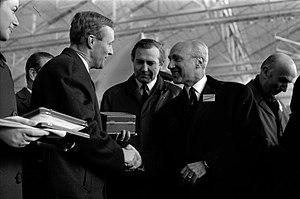
Ateliers Sud Aviation (Saint-Martin-du-Touch). 11 décembre 1967. Plan taille de Maurice Papon (Président de Sud Aviation) remettant un souvenir à Anthony Neil Wedgwood Benn (ministre anglais de la Technologie), les deux hommes se serrent la main, autres personnalités autour. Cliché pris lors de la présentation officielle du prototype français du Concorde.
Maurice Papon, né le 3 septembre 1910 à Gretz-Armainvilliers et mort le 17 février 2007 à Pontault-Combault, est un haut fonctionnaire et un homme politique français.
Anthony Neil Wedgwood Benn, dit Tony Benn, anciennement 2ᵉ vicomte Stansgate, né le 3 avril 1925 à Marylebone, Londres, et mort le 14 mars 2014 à Londres, est un homme politique britannique membre du Parti travailliste.